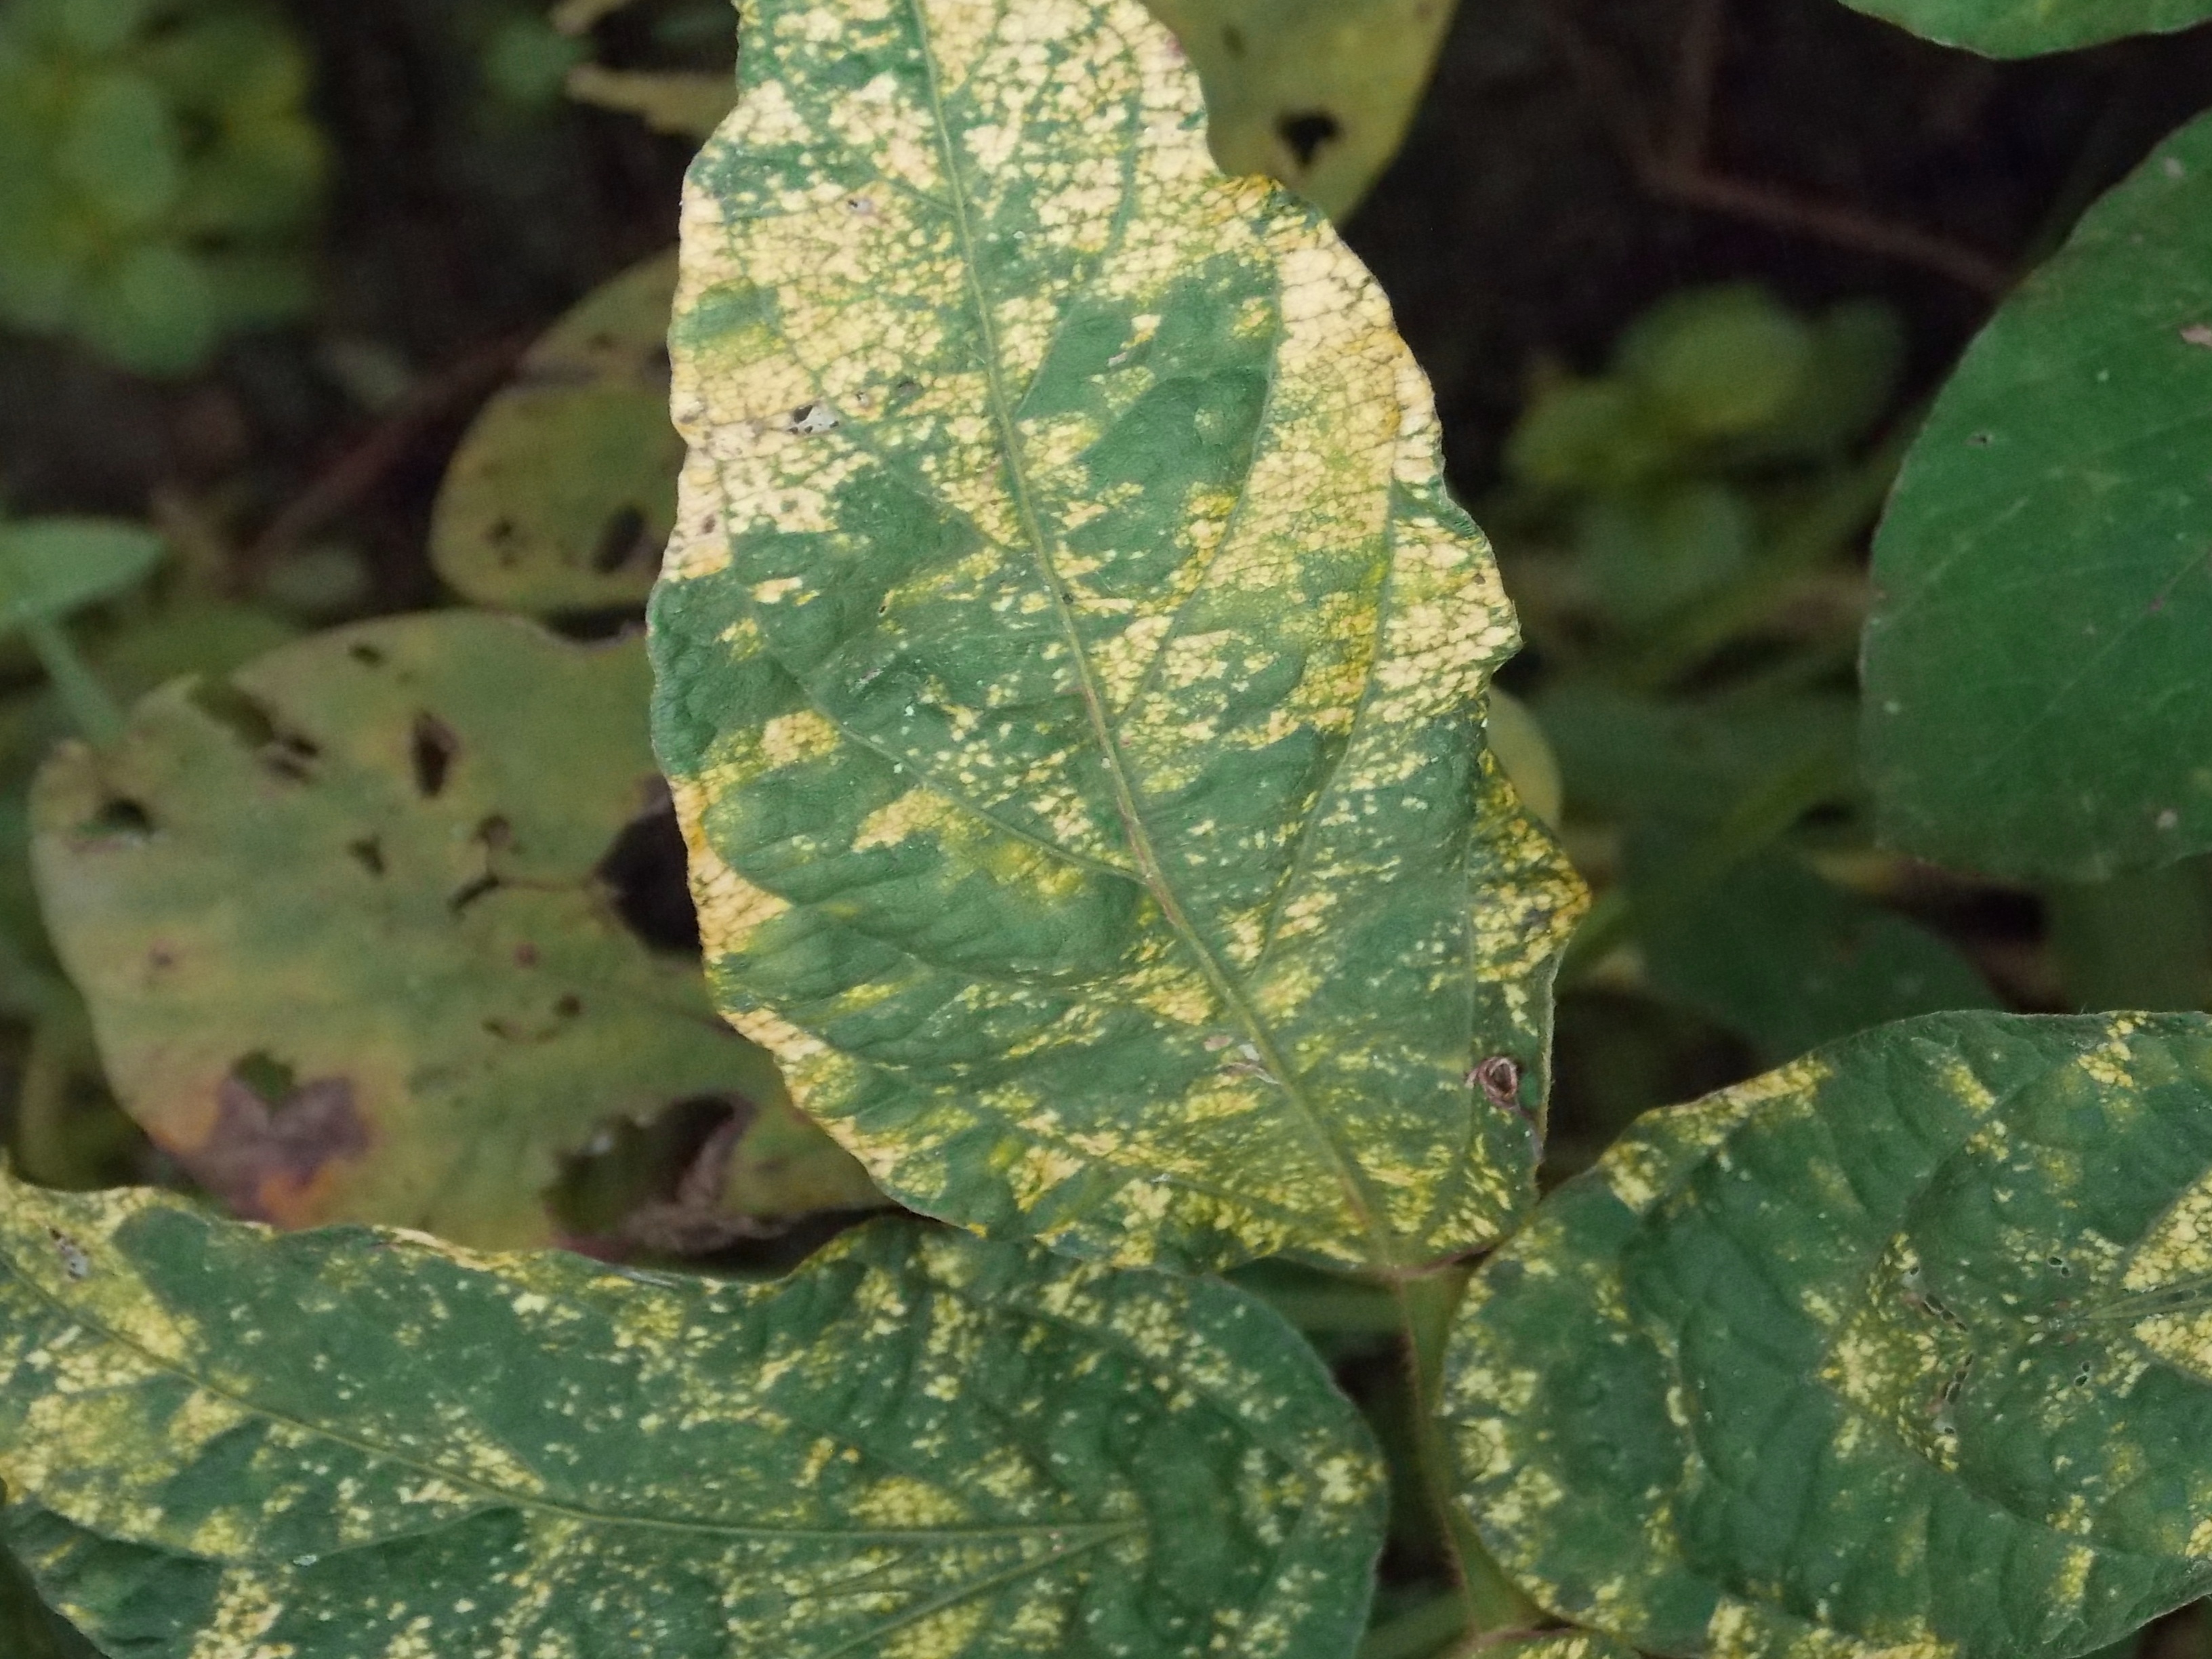
Label: Disease